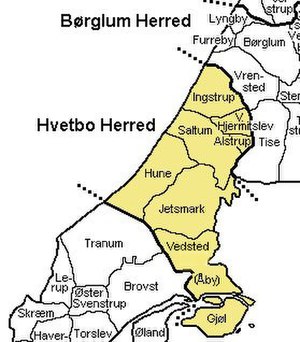
Hvetbo Herred
Hvetbo Herred var en del af det tidligere Hjørring Amt, fra 1970 til 2007 Nordjyllands Amt og nu Region Nordjylland.